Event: Nepal Earthquake
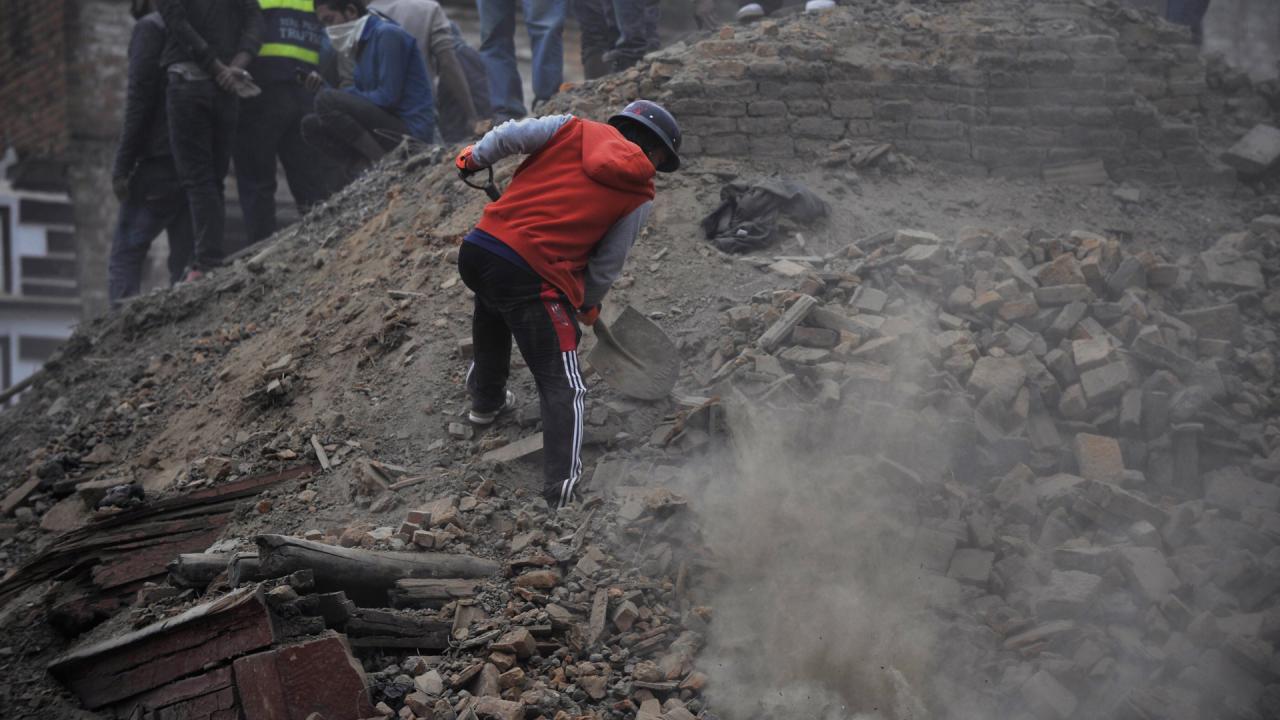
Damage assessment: damage